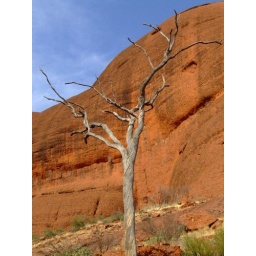
There's were loads of dead trees (suprising in the desert!). They look amazing against the colours of the rocks and sky.